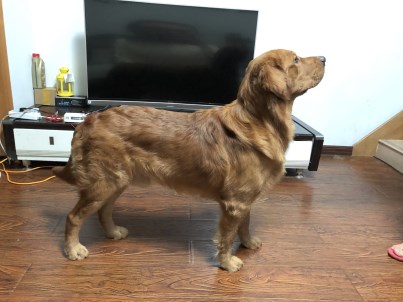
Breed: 5355-n000126-golden_retriever